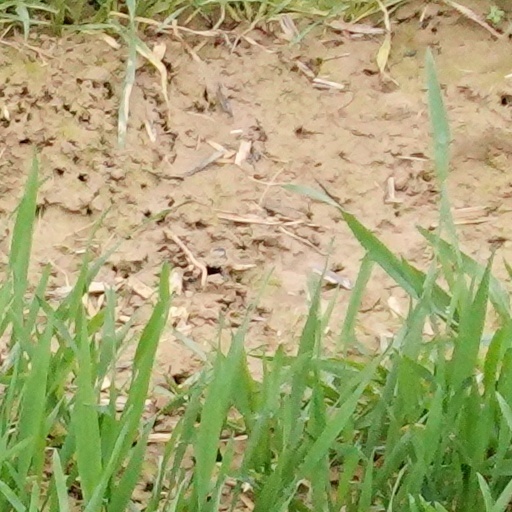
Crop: wheat